Good Deeds Day

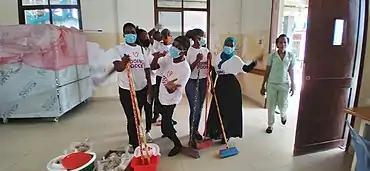
Youth commemorating Good Deeds Day by donating cleaning facilities to Palestina Hospital in Dar es Salaam (Tanzania)

In Taiwan, Good Deeds Day collaborated with TAVE (Taiwan Association for Volunteer Effort) to create major citywide activities in Kaohsiung City, Taiwan in 2016. Taiwan's vice president, Chen Chien-jen, and Kaohsiung's Mayor, Chen Chu, were among the government officials honoring the day in 2016. Taoyuan City also hosted citywide activities, arranged by Taoyuan City Volunteer Service Association and other partnering organizations.